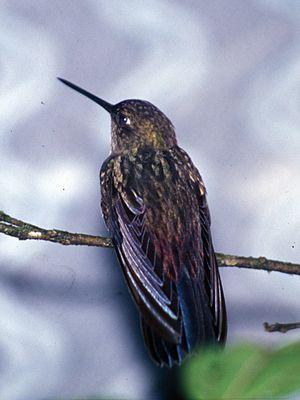
L'Érione d'Aurélie est une espèce de colibris présents en Colombie, en Équateur et au Panama.